Ben Whitehouse

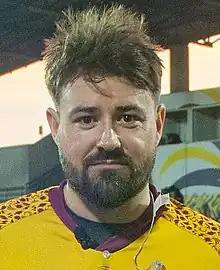
Ben Whitehouse

Ben Whitehouse (born 9 August 1990) is a Welsh rugby union referee. He is currently one of five professional referees at the Welsh Rugby Union, alongside Craig Evans and Adam Jones.